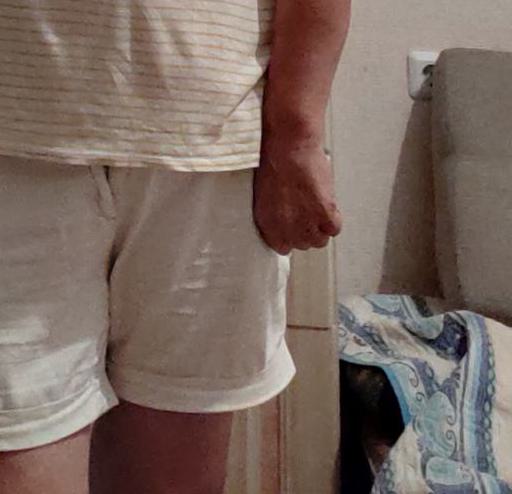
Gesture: no_gesture